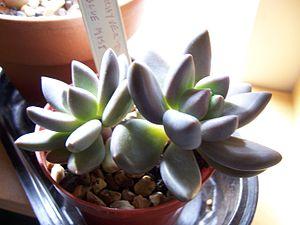
×Pachyveria est un genre de plantes succulentes de la famille des Crassulacées. C’est un hybride des genres Echeveria et Pachyphytum.